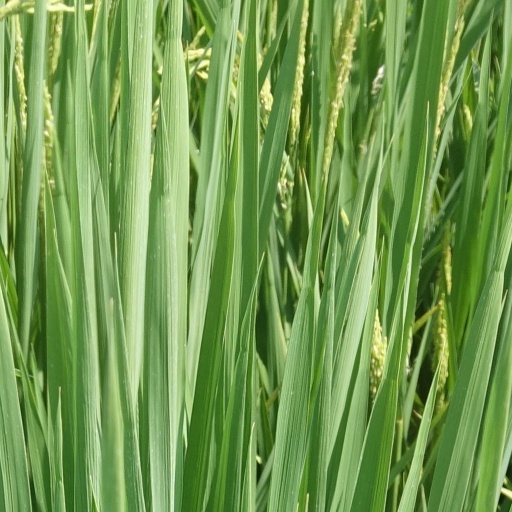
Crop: rice